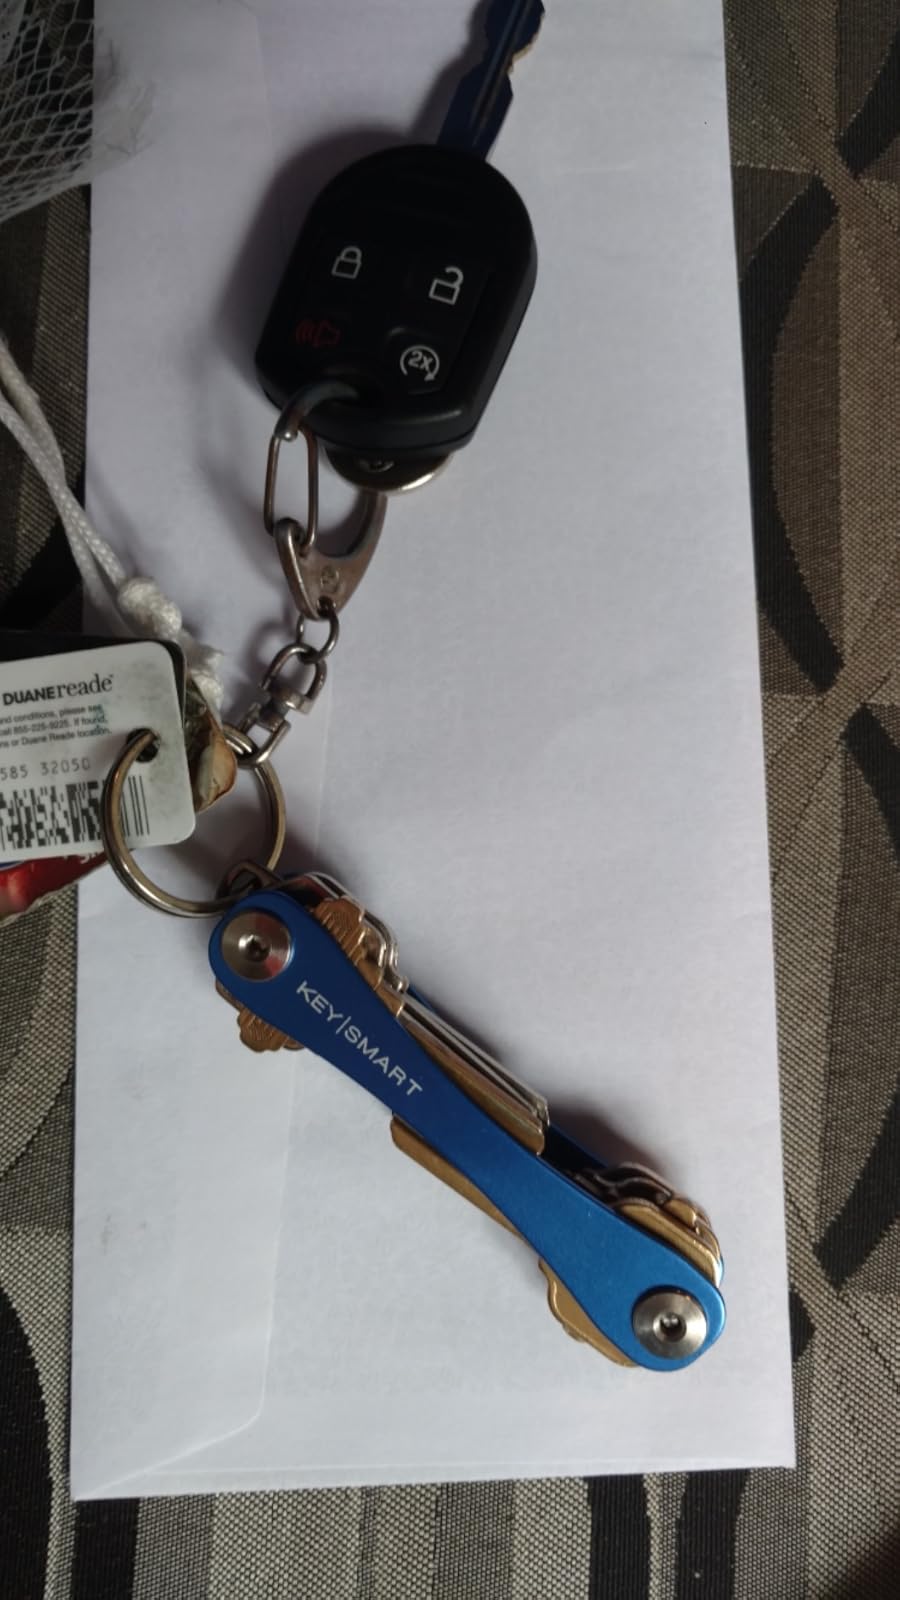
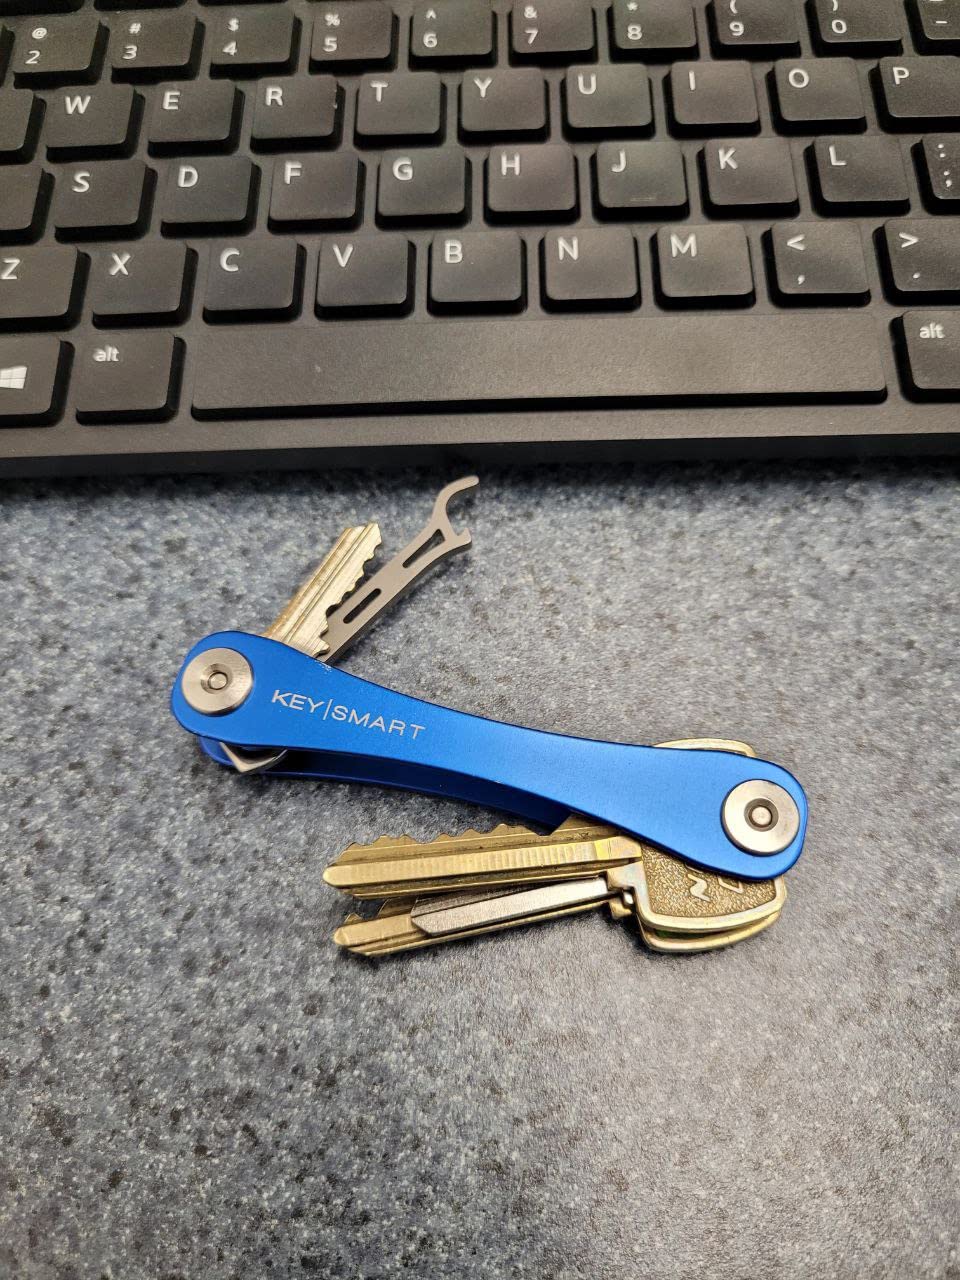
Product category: accessories_keychain
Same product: yes